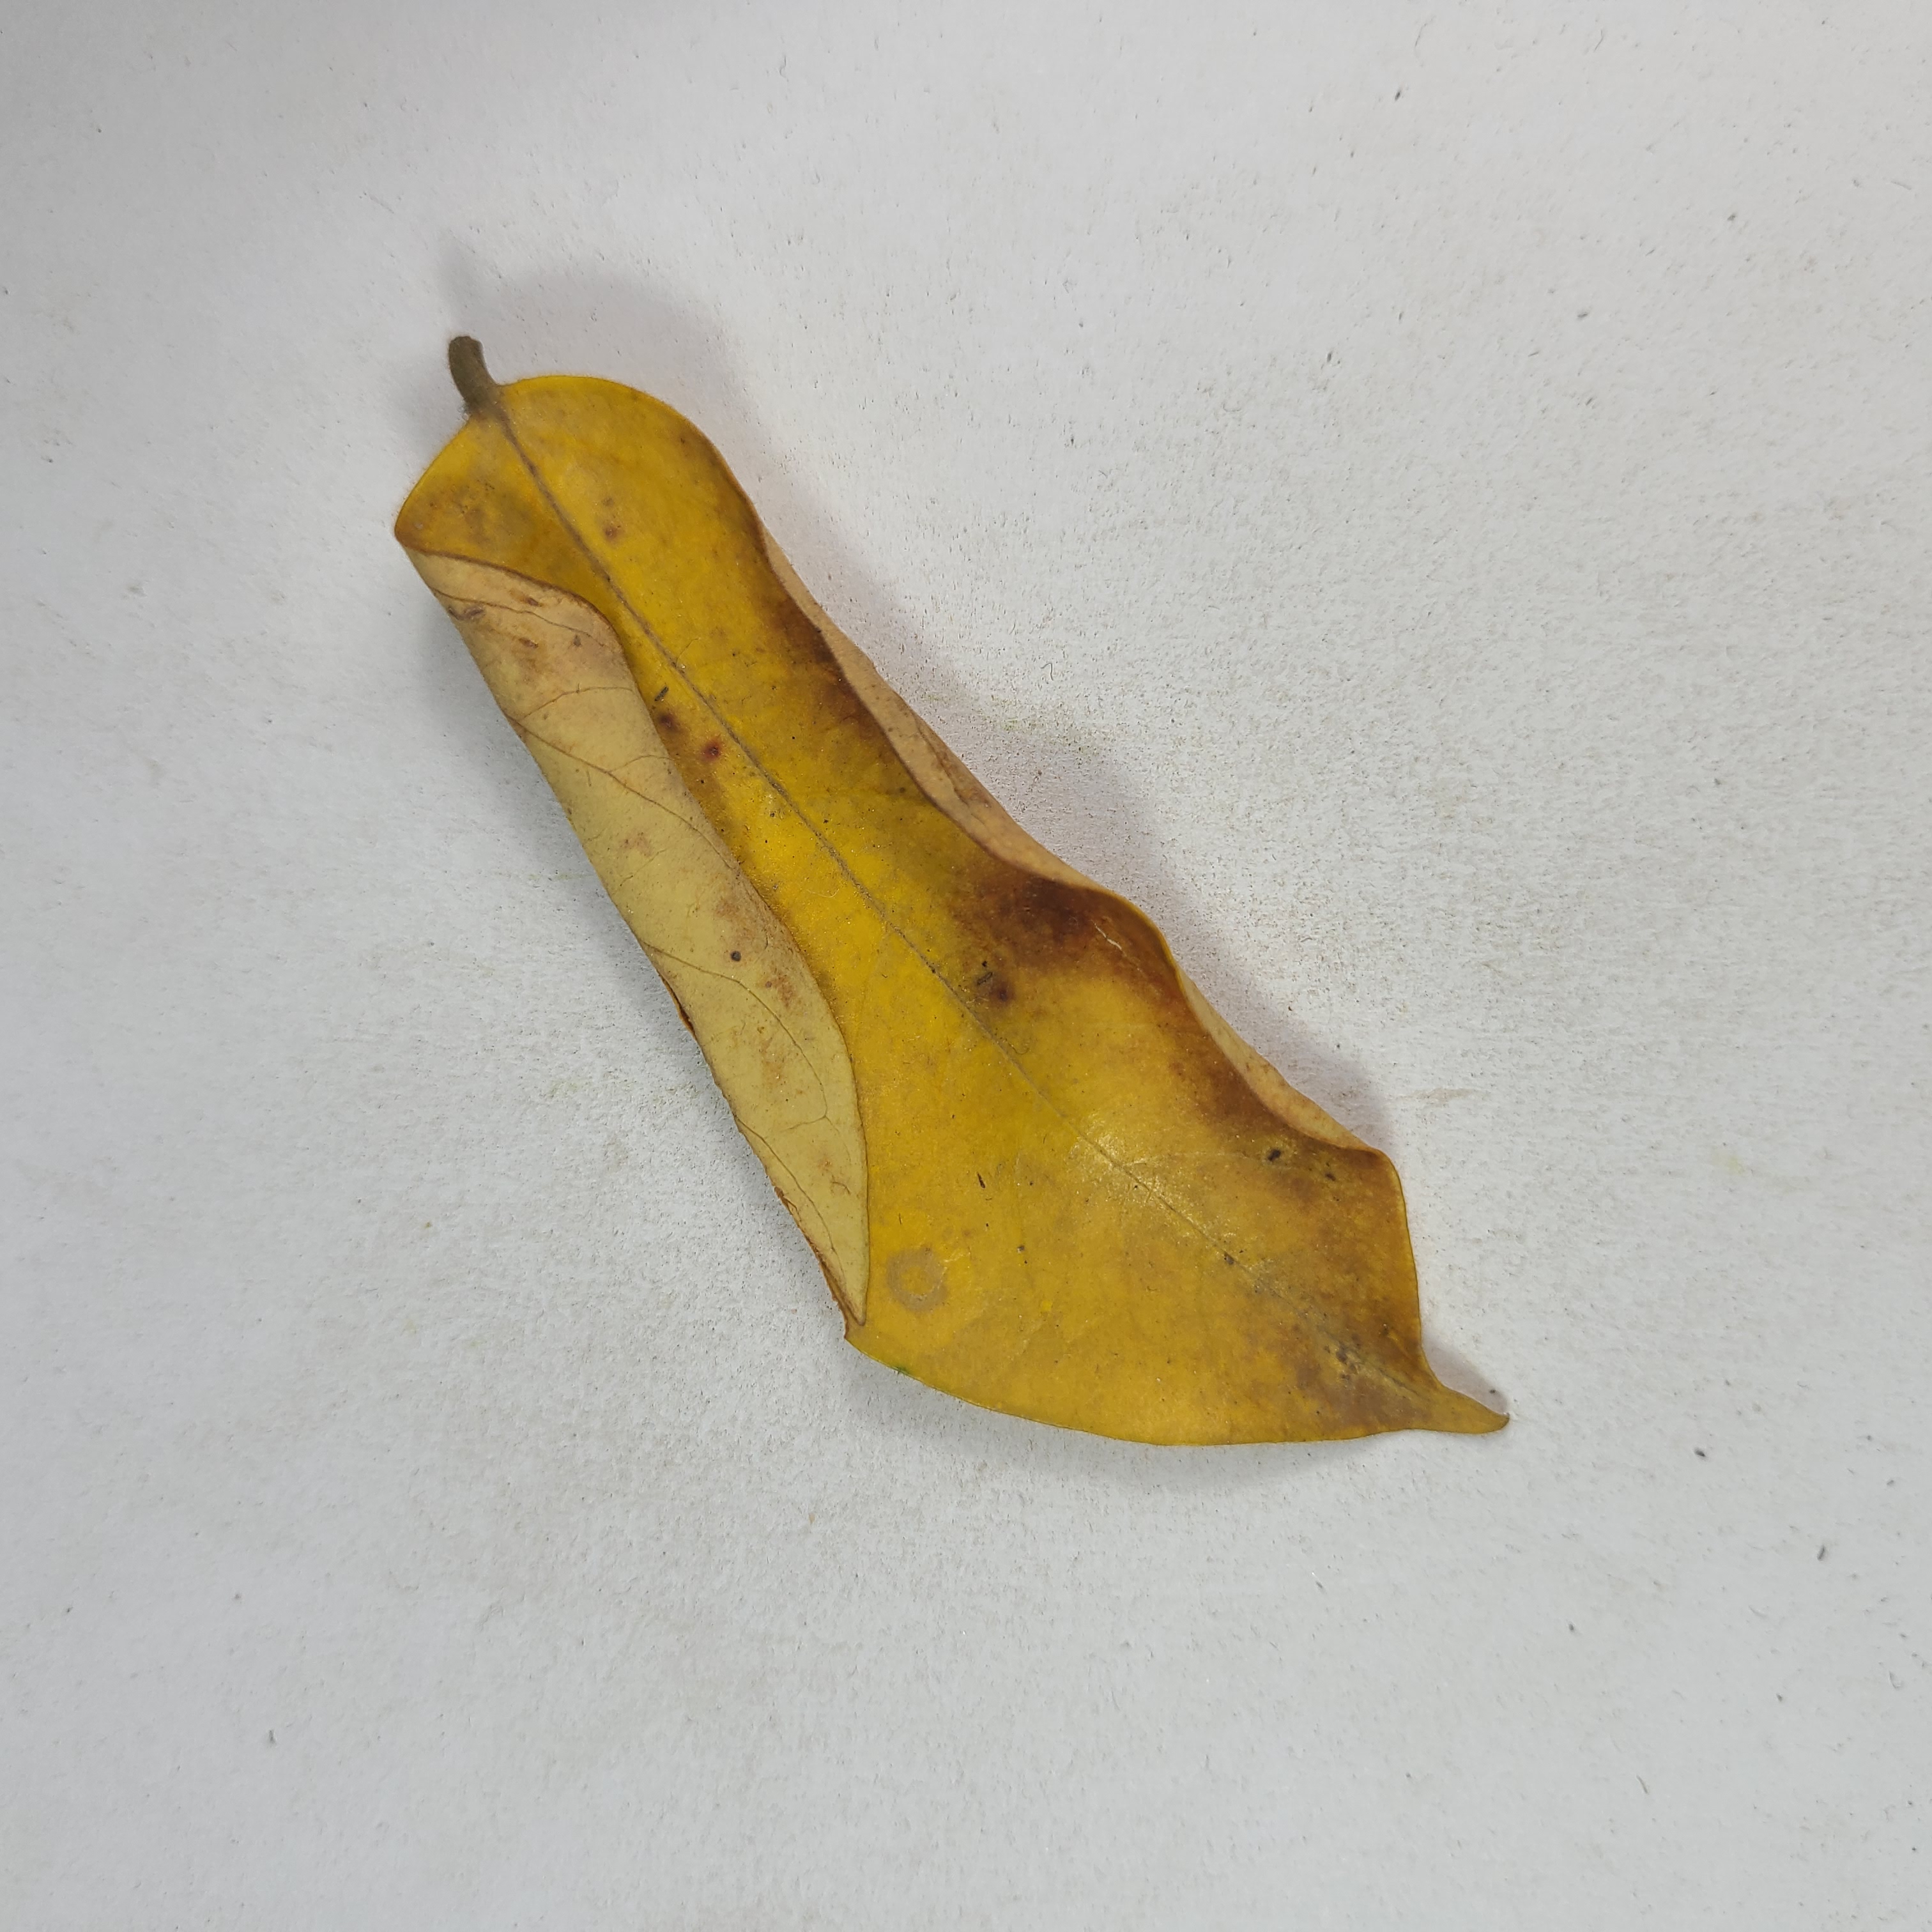
Label: Yellow Leaves